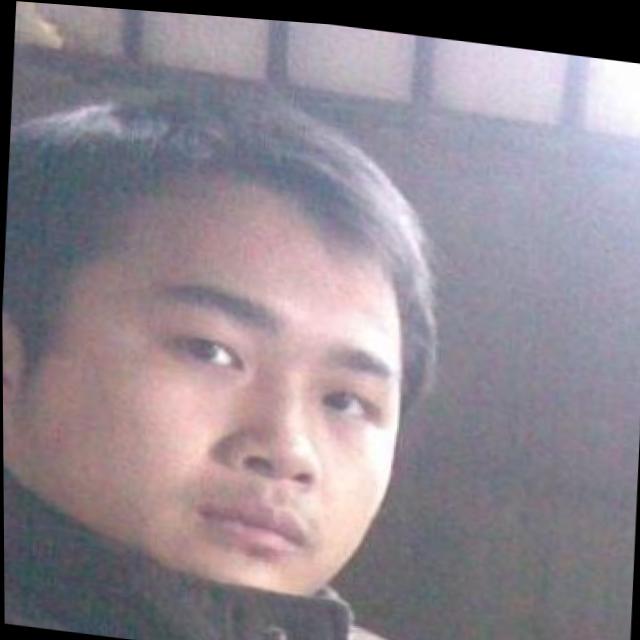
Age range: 21-44